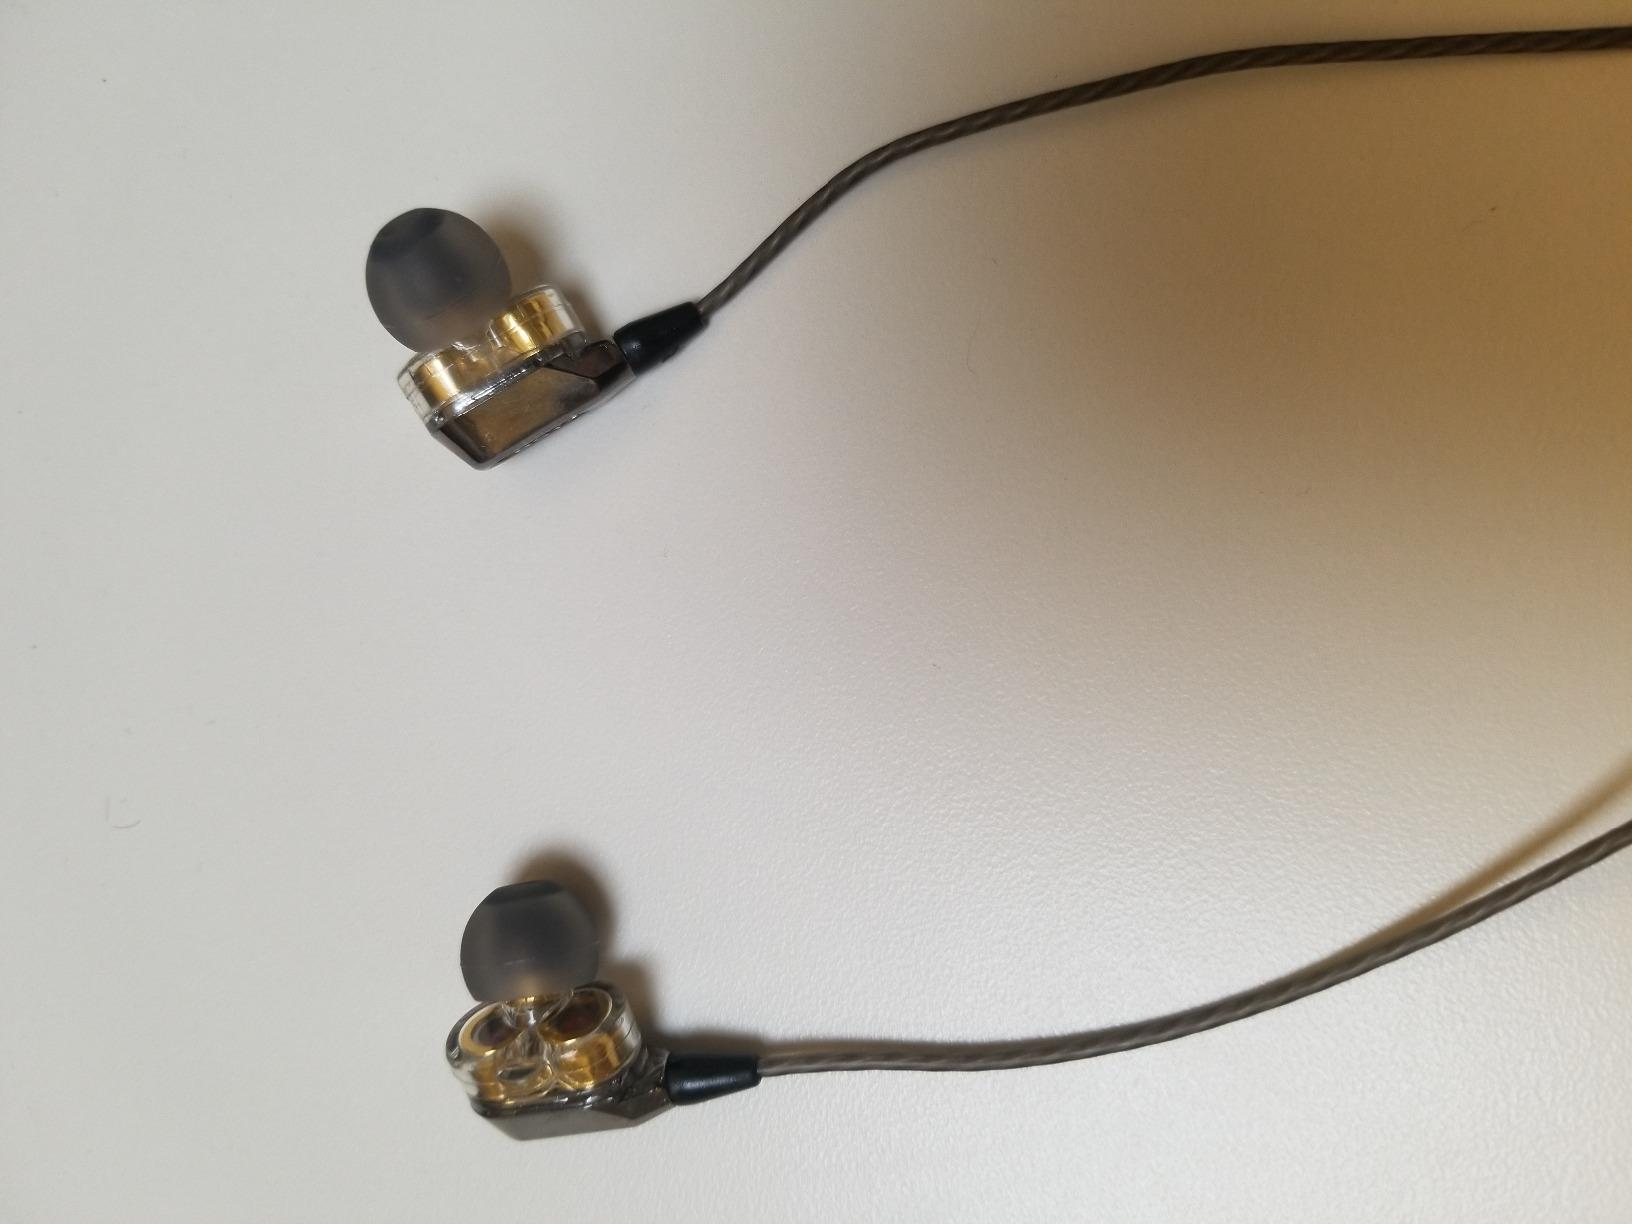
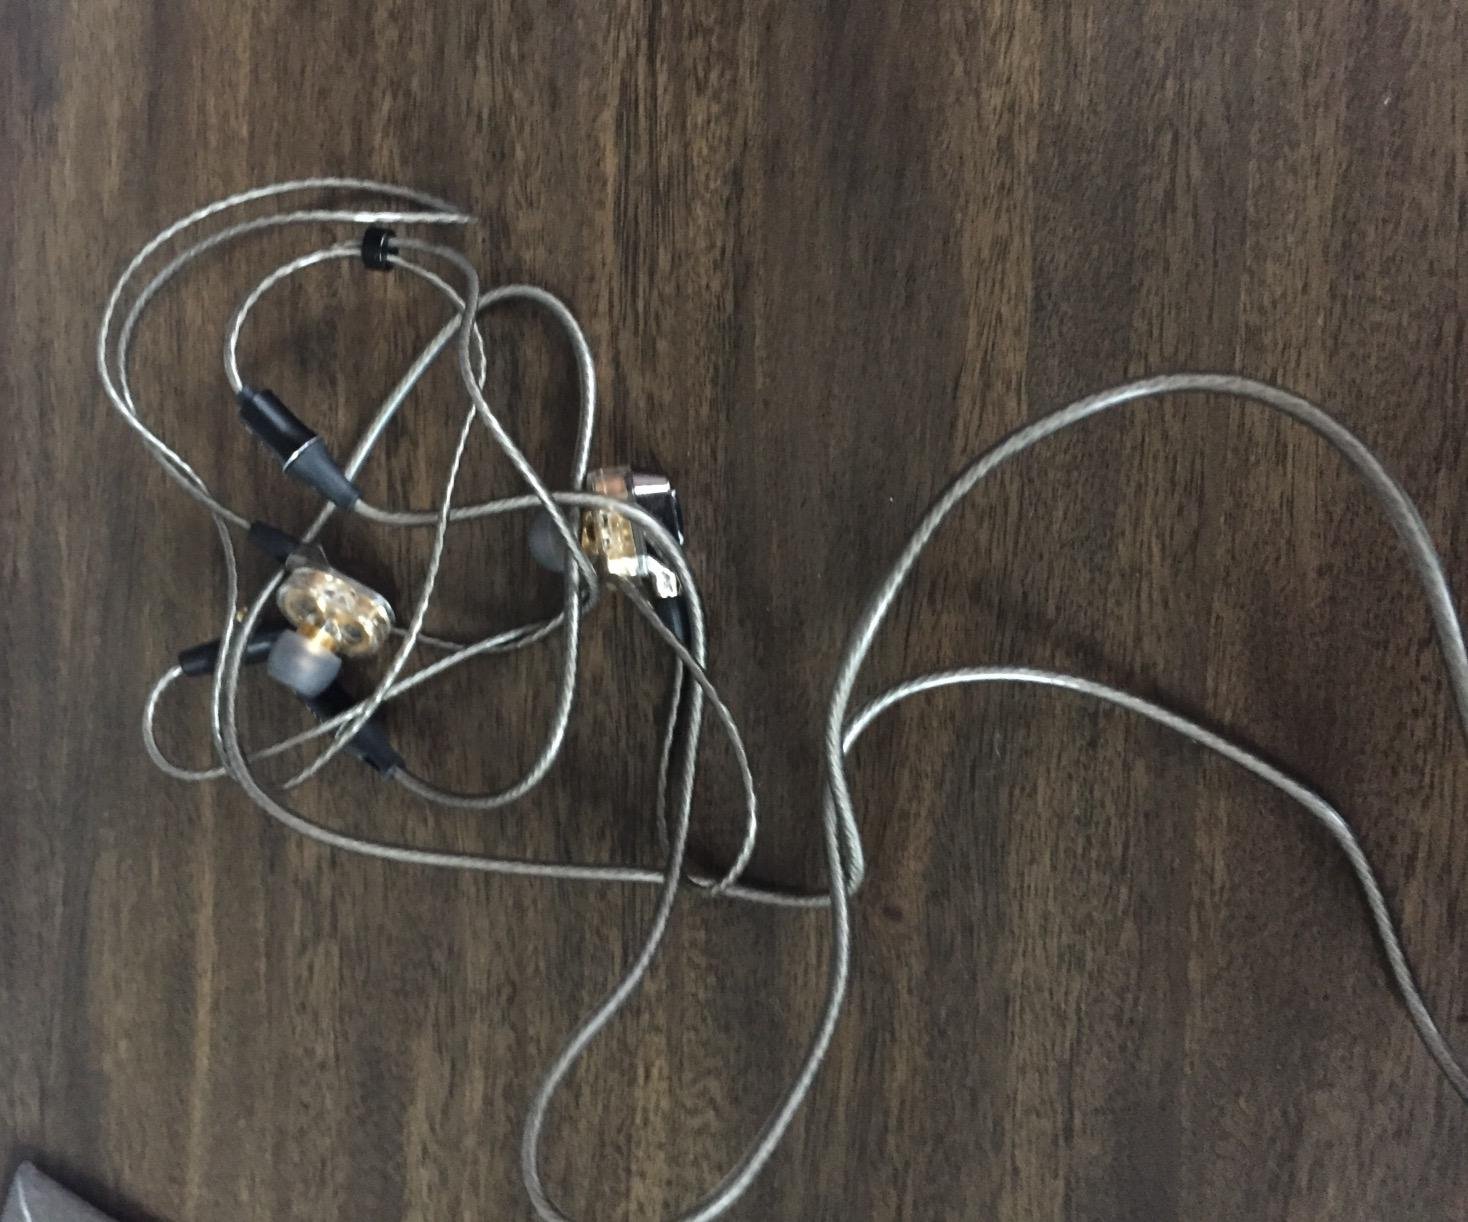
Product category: headphones
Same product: yes